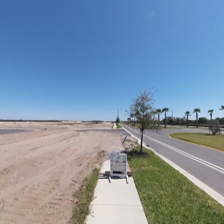
Label: streetView